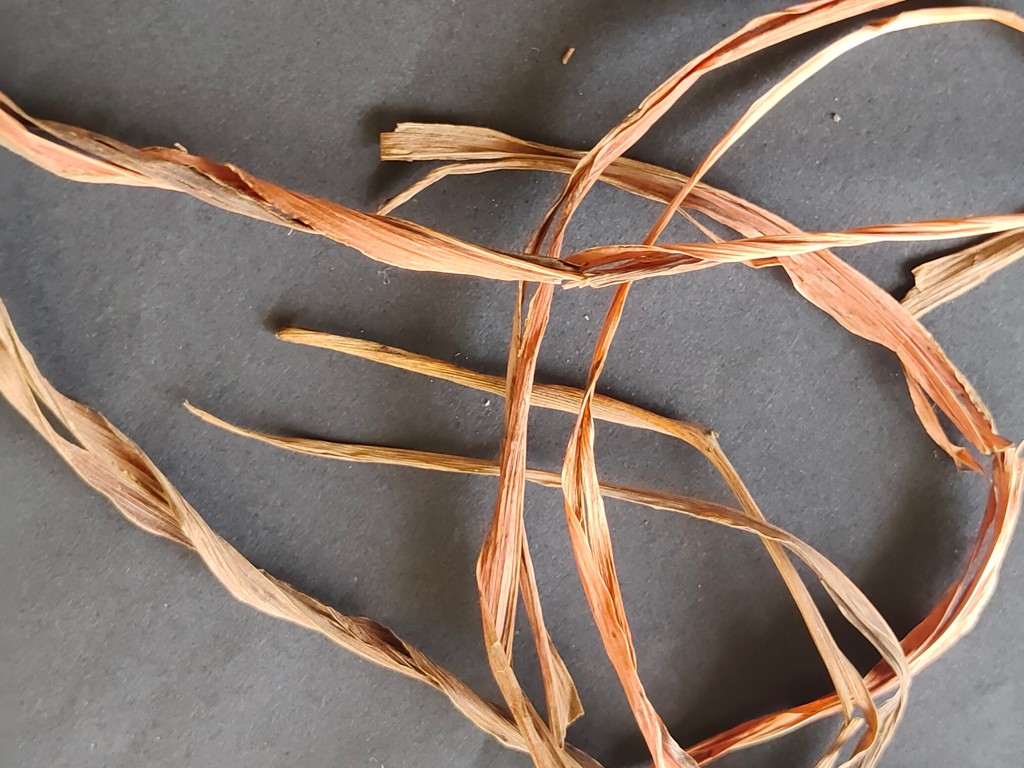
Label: Dried